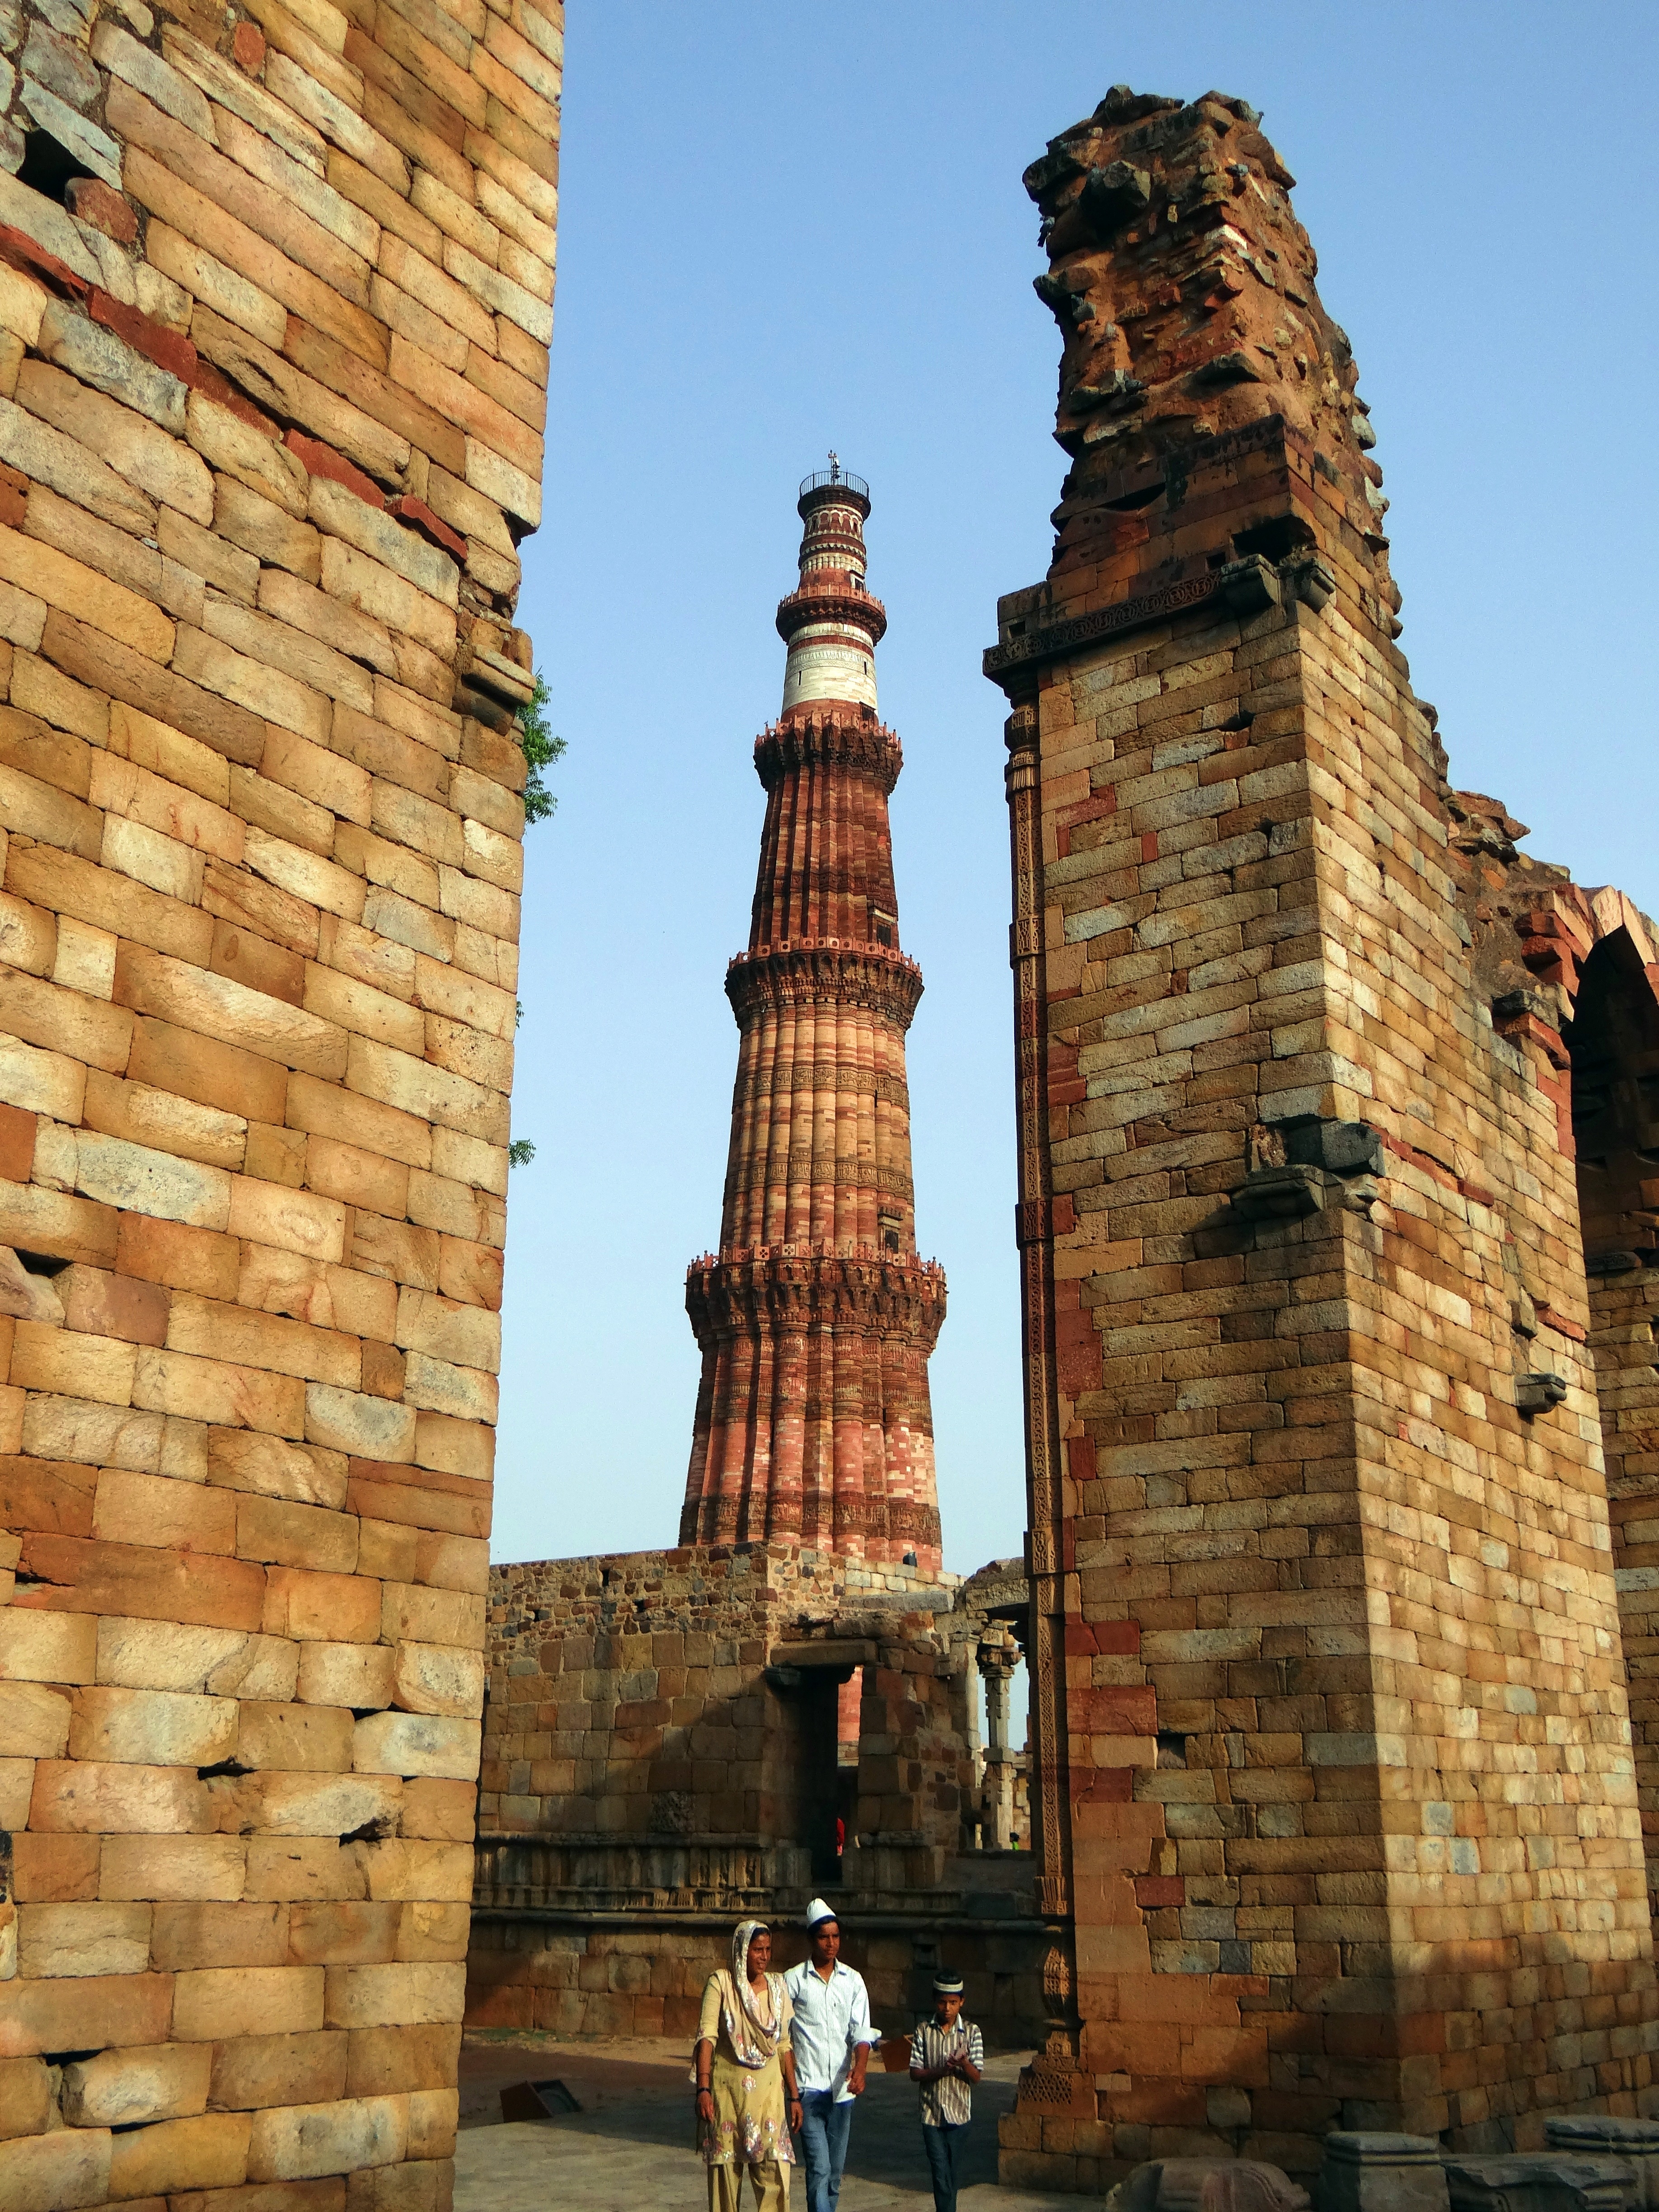
building, monument, pillar, tower, landmark, tourism, place of worship, bell tower, temple, carved, heritage, india, stonework, delhi, mughal, unesco world heritage site, historic site, qutb minar, ancient history, qutab, qutub minar, islamic monument